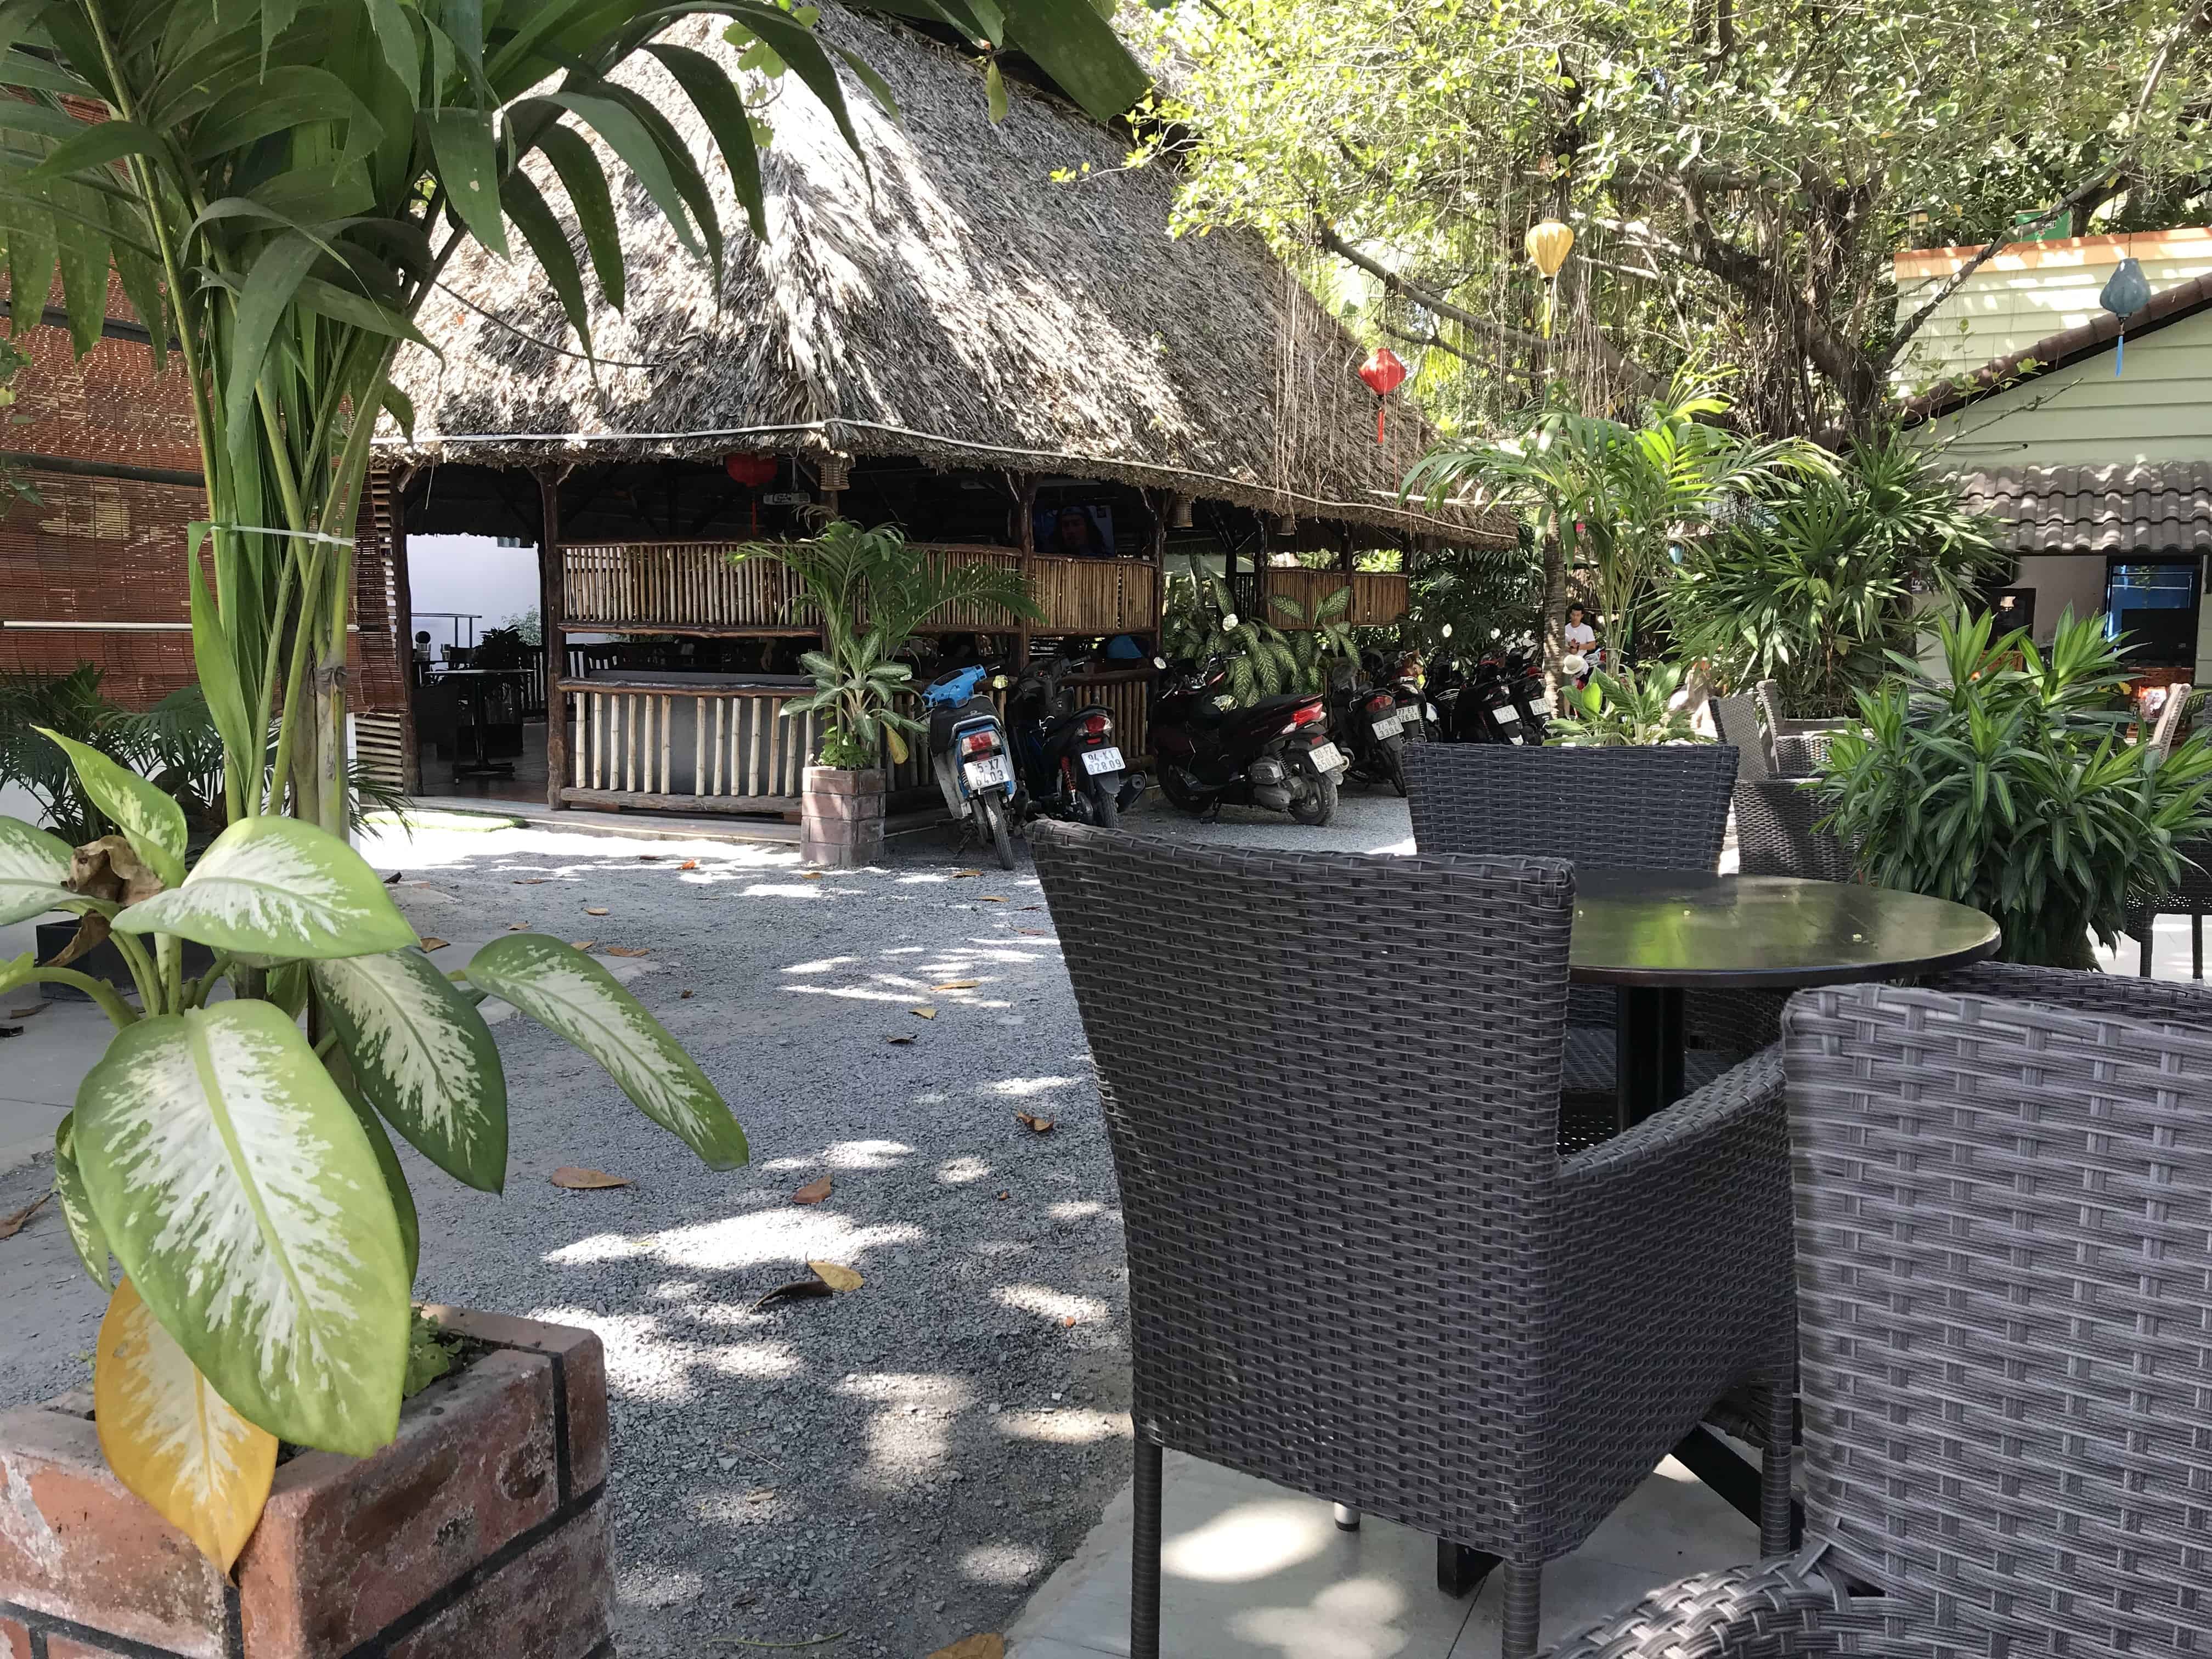
cafe, property, botany, outdoor table, patio, plant, courtyard, backyard, landscaping, building, garden, resort, houseplant, furniture, table, leisure, house, outdoor furniture